Cameo glass

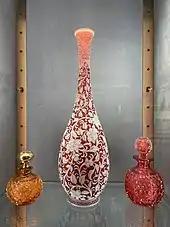
Cameo Glass Vase by George Woodall at Thomas Webb & Sons, exhibited at 1889 Exposition Universelle

The cameo technique was used in Islamic art in the 9th and 10th centuries (e.g. in the Corning Ewer), but then lost until the 18th century in Europe, and not perfected until the 19th century. Nineteenth-century English producers of true cameo glass include Thomas Webb and Sons and George Bacchus & Sons, although ceramic imitations made popular by Wedgwood's bi-colored "jasper ware", imitated by others from the late 18th century onward, are far more common. Like Wedgwood's designers, they usually worked in a more or less neoclassical style. The French medalist Alphonse Eugène Lecheverel, whose work for Richardson's was exhibited in Paris in 1878. Outstanding English cameo glass artisans were Philip Pargeter (1826–1906) and John Northwood (1836–1902), who first successfully reproduced the Portland Vase in cameo glass. and George Woodall. Cameo glass, roughed out by the etching process provided a popular substitute for genuine cameos in brooches and plaques and similar uses, and there are still many producers today.